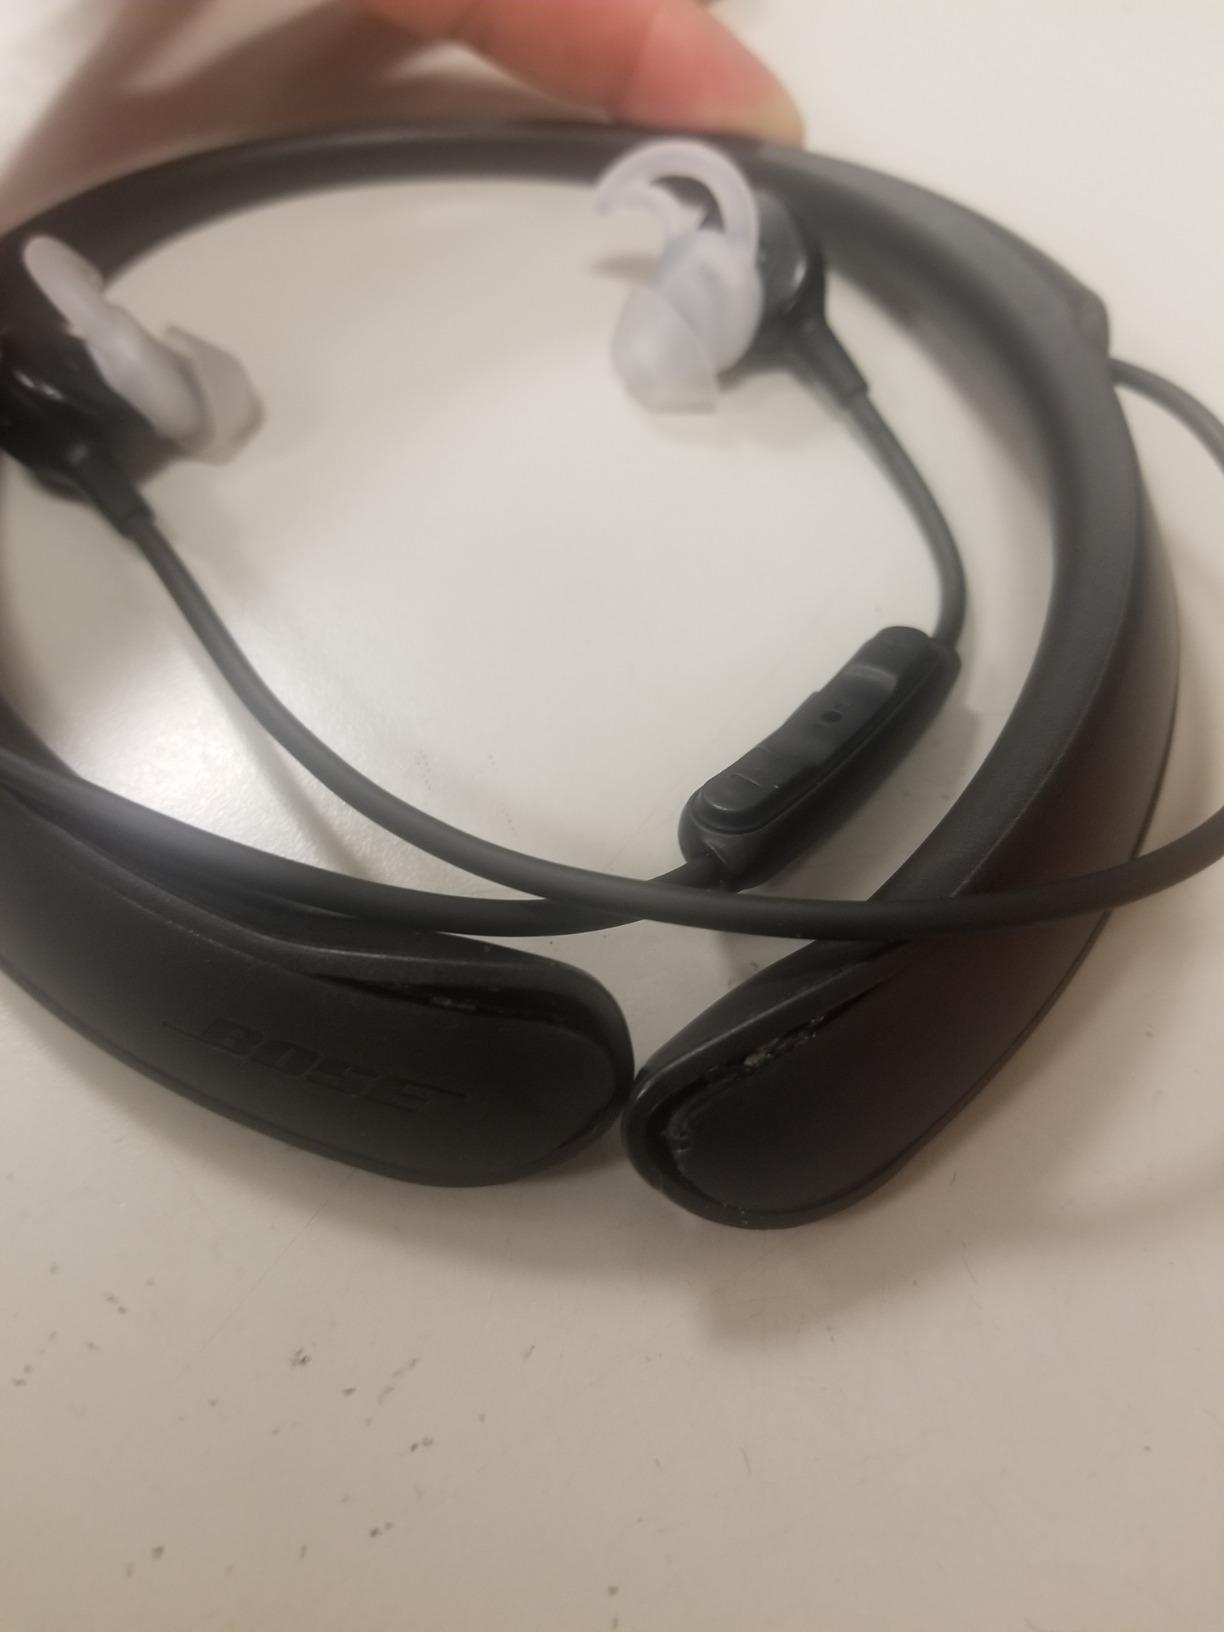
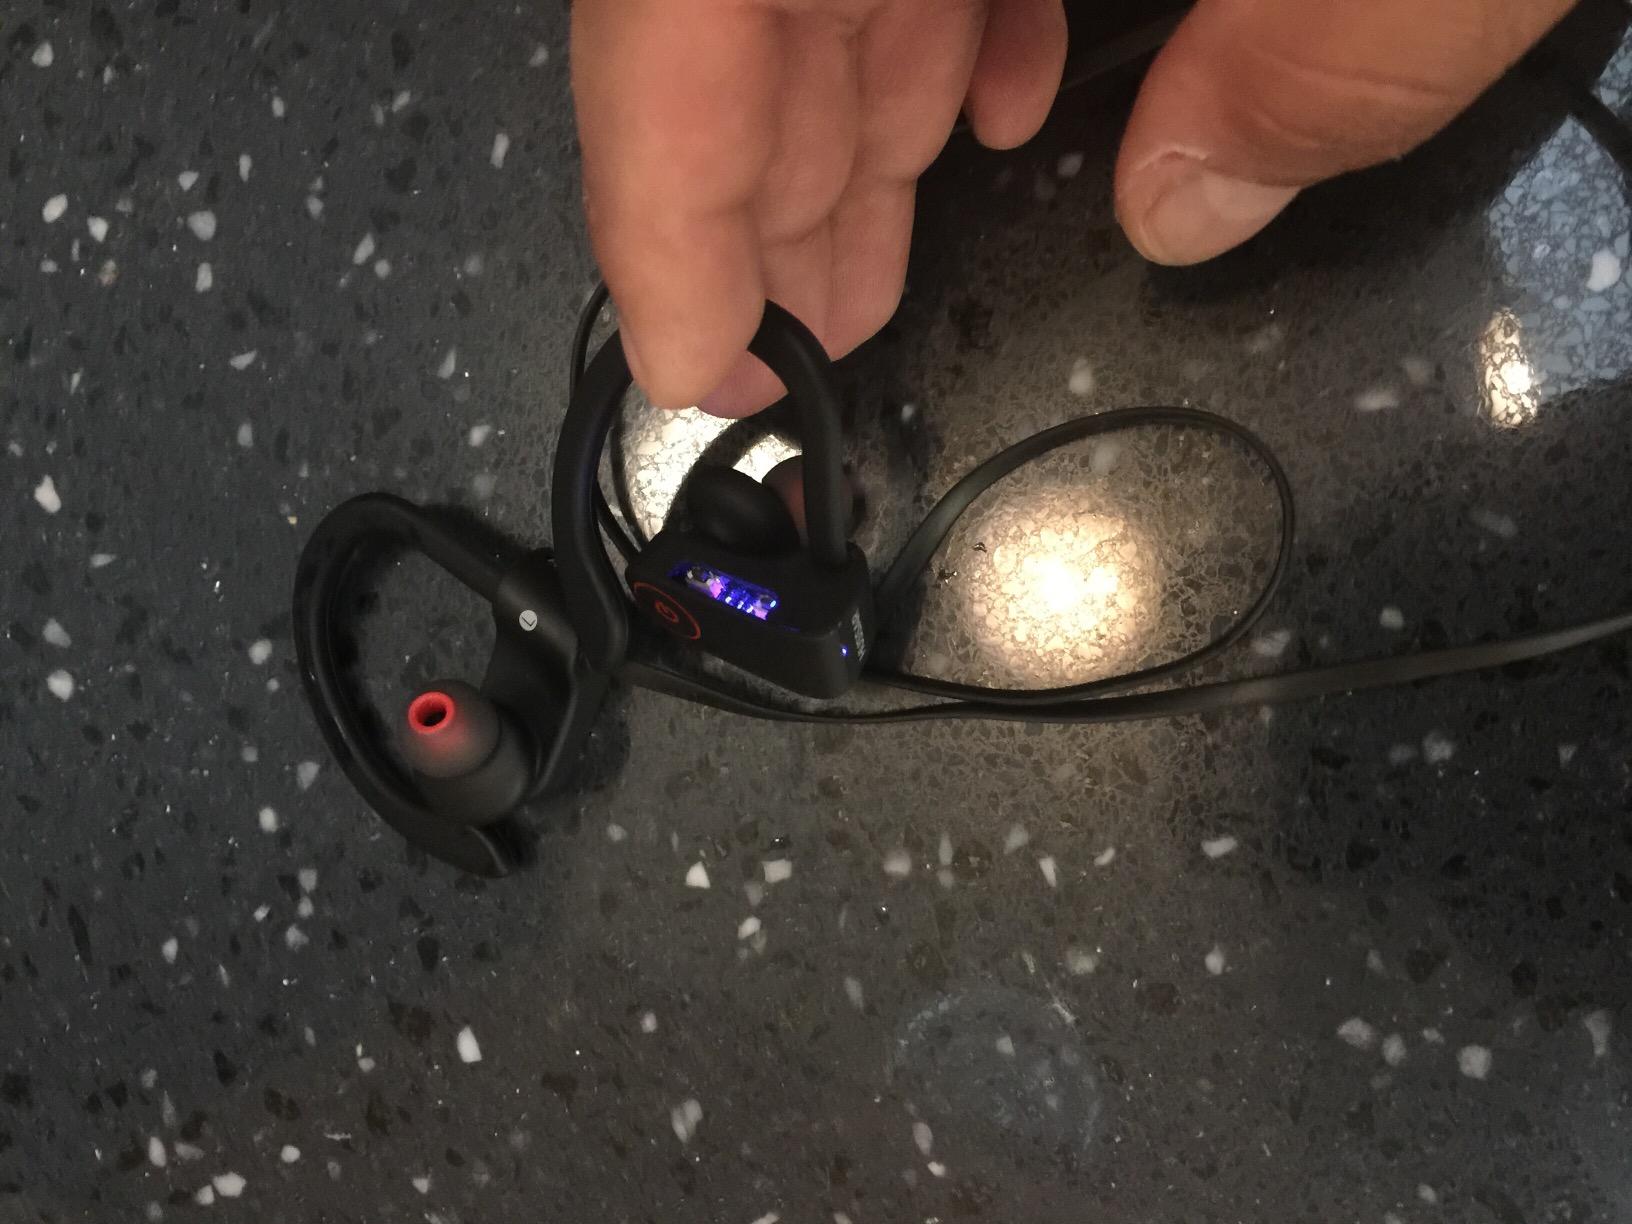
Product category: headphones
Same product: no